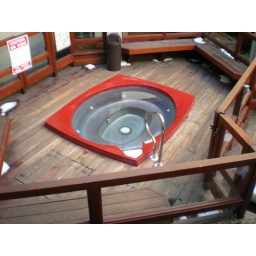
hot tub was just below our door